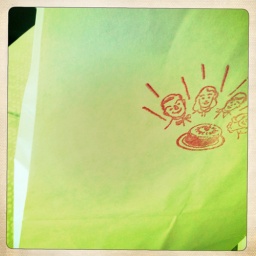
cute bag from Bella Dolce bakery in Santa Barbara